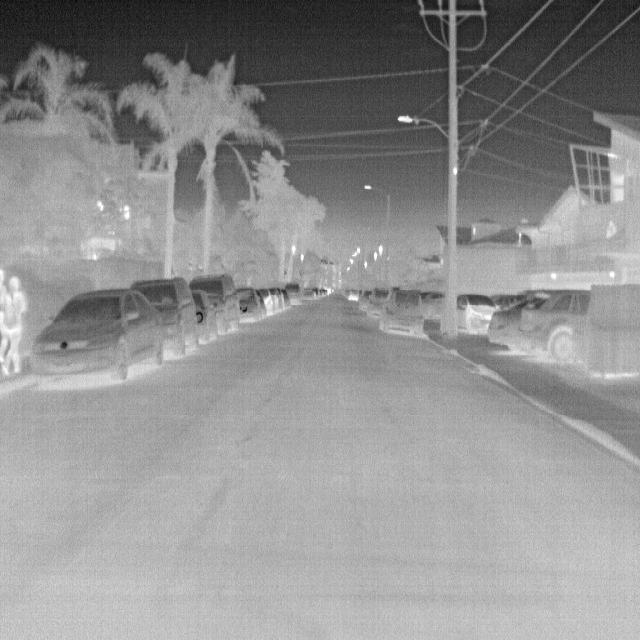
Detected objects:
label: person
label: person